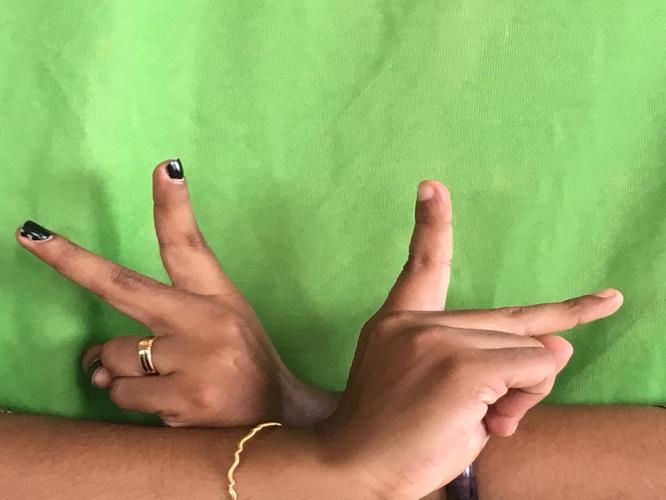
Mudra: Kartariswastika
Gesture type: double_hand